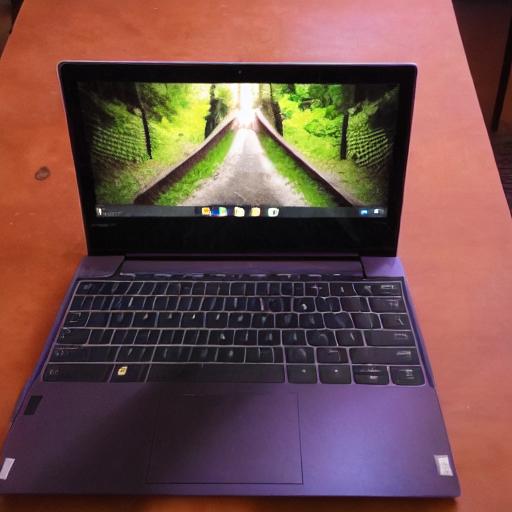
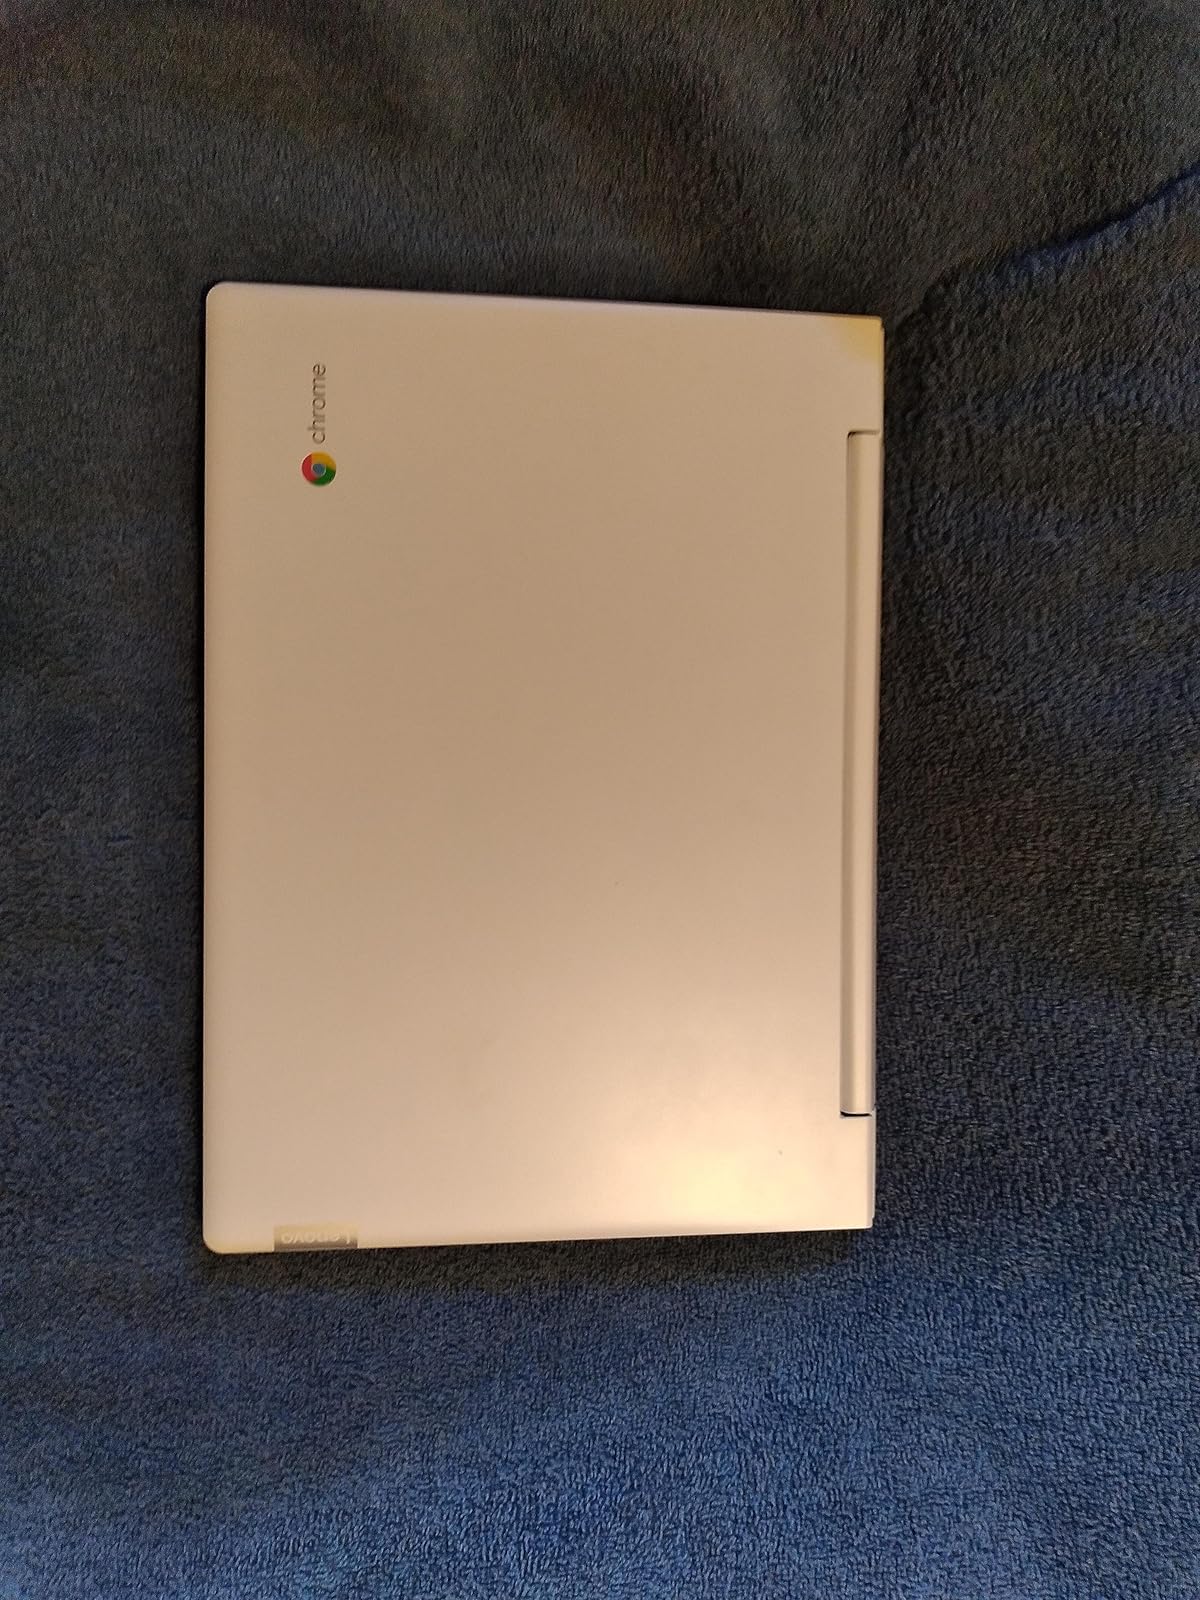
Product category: laptop
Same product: no